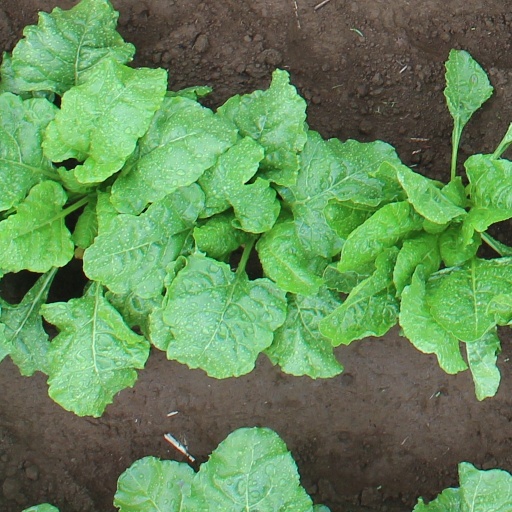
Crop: sugar beet